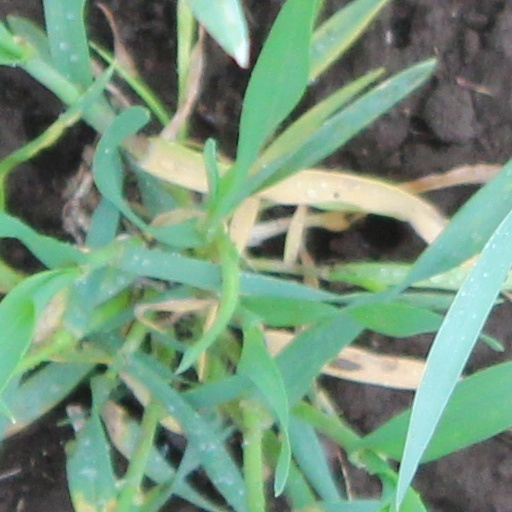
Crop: wheat